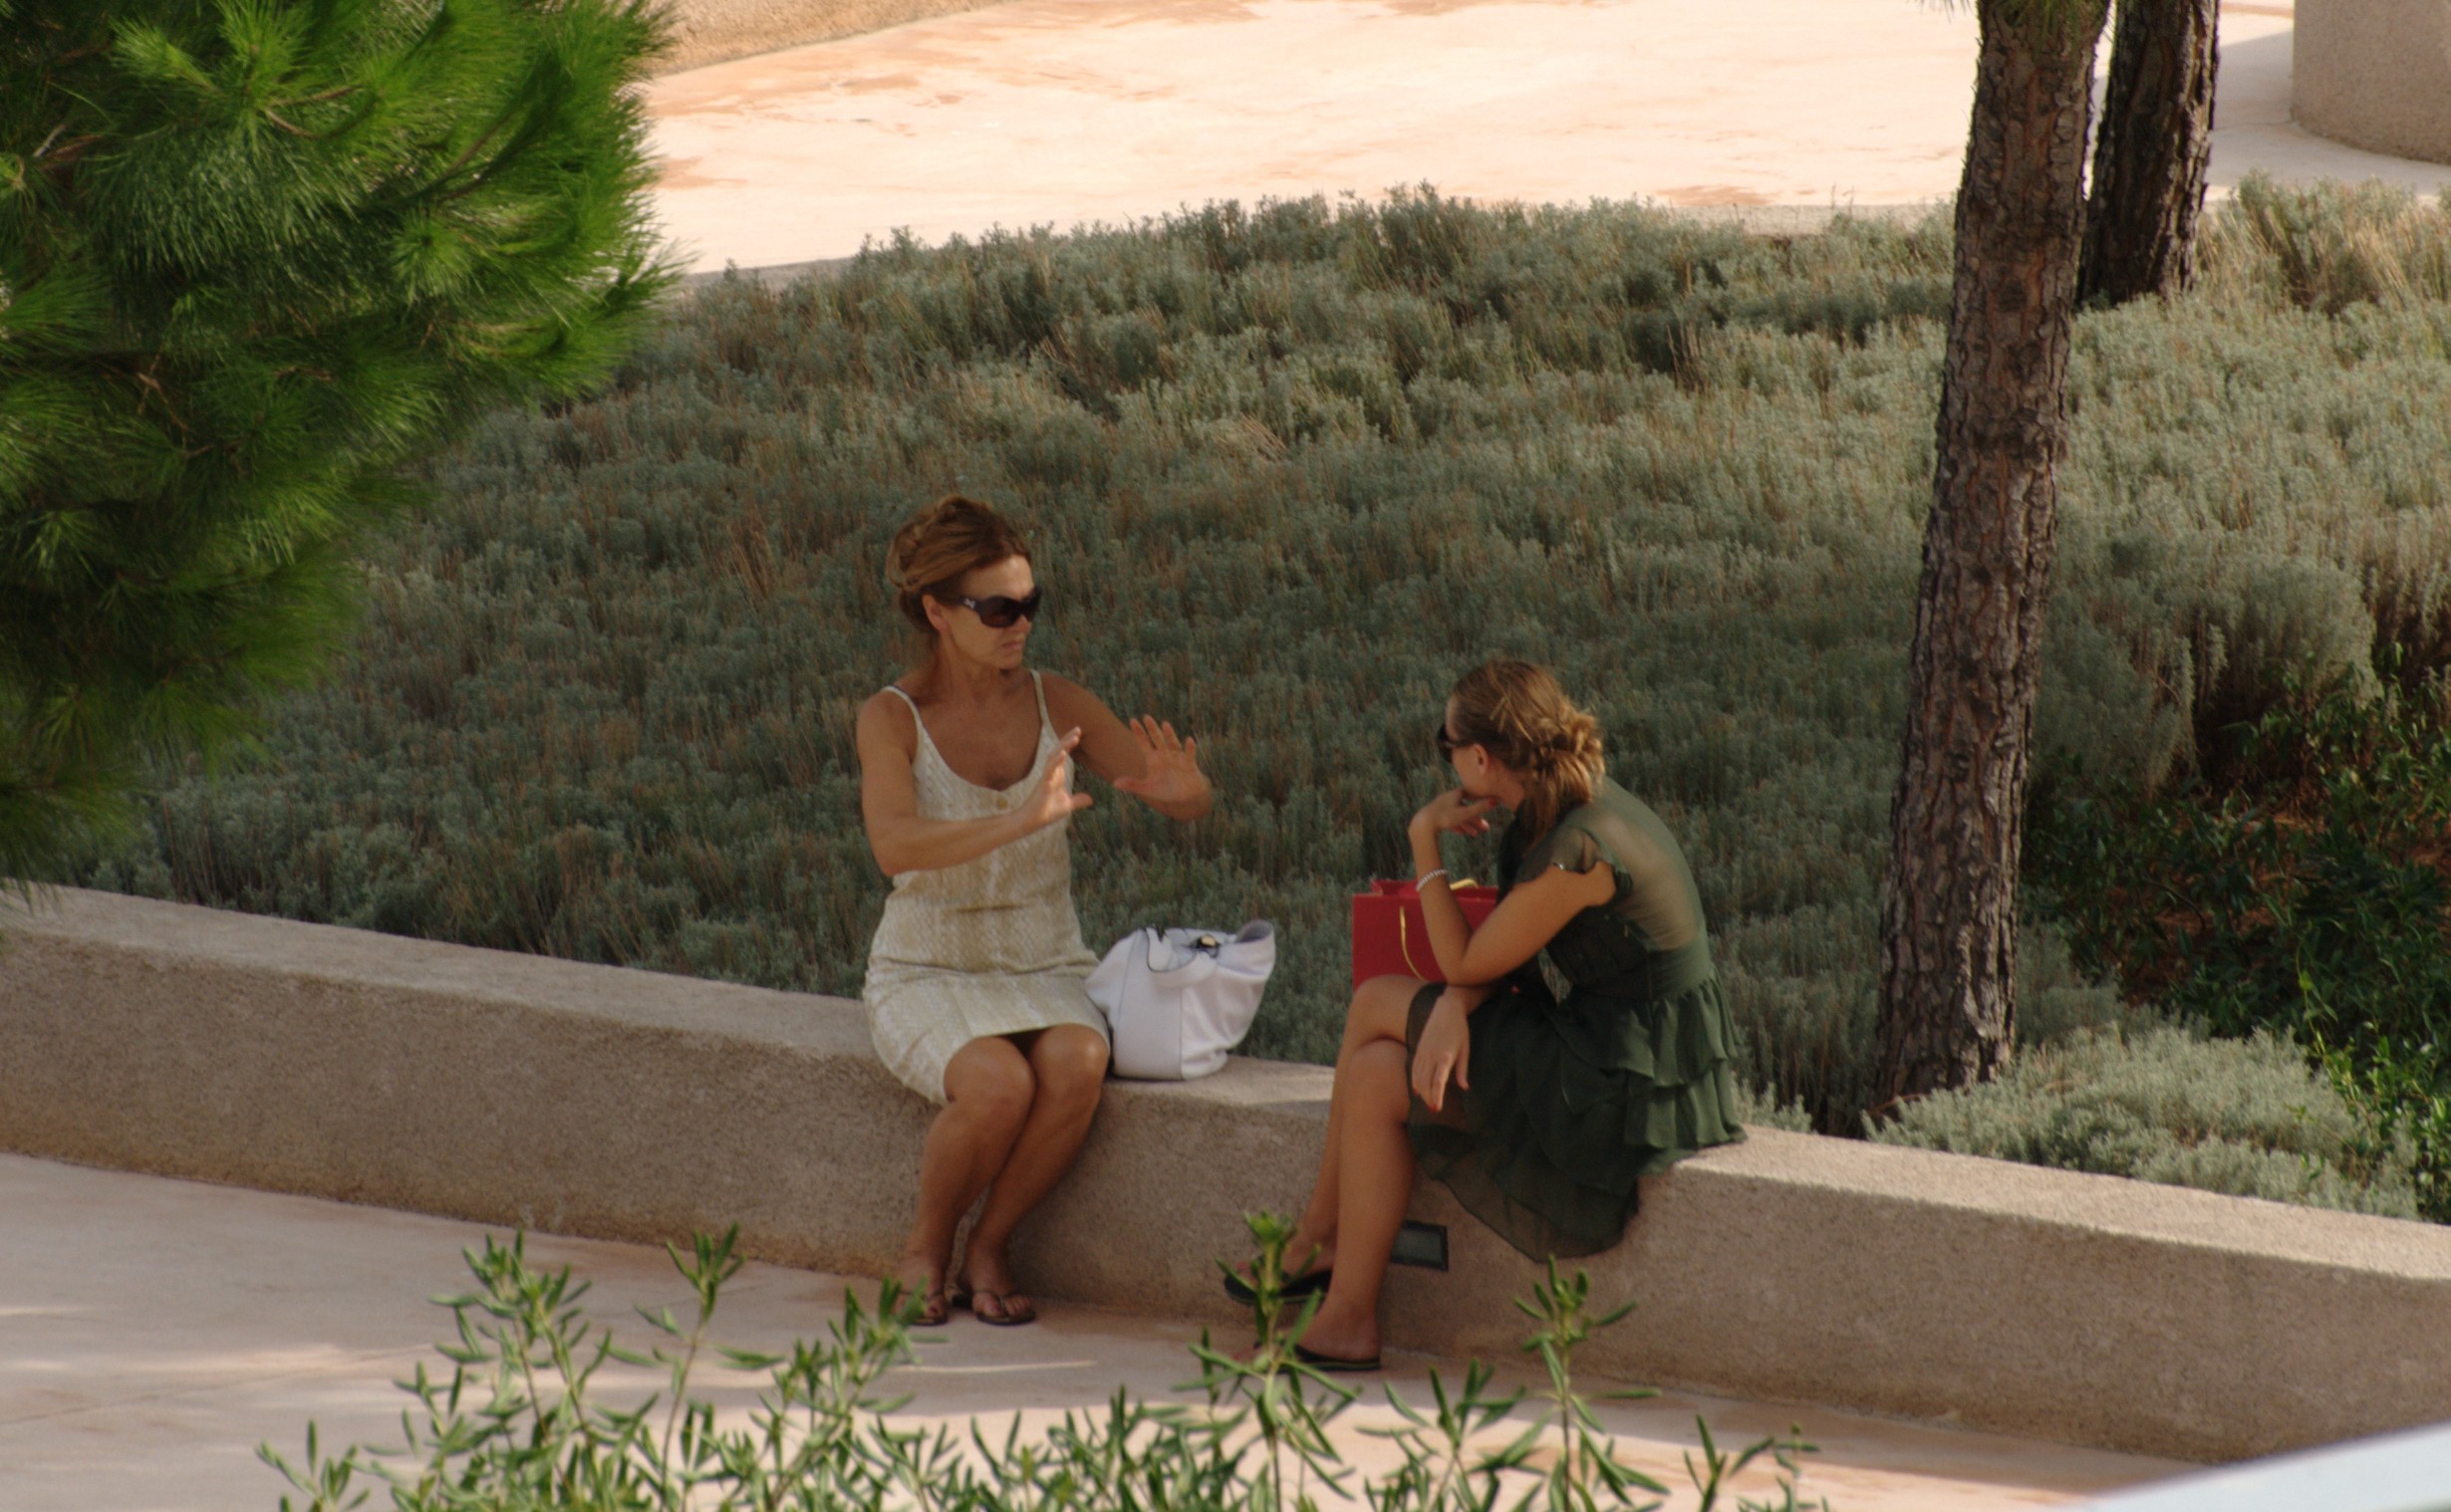
people, vacation, europe, nikon, croatia, d80, istria, nikond80, rovigno, rovinj, istra, damniwishidtakenthat, wowiekazowie